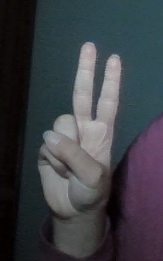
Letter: taa